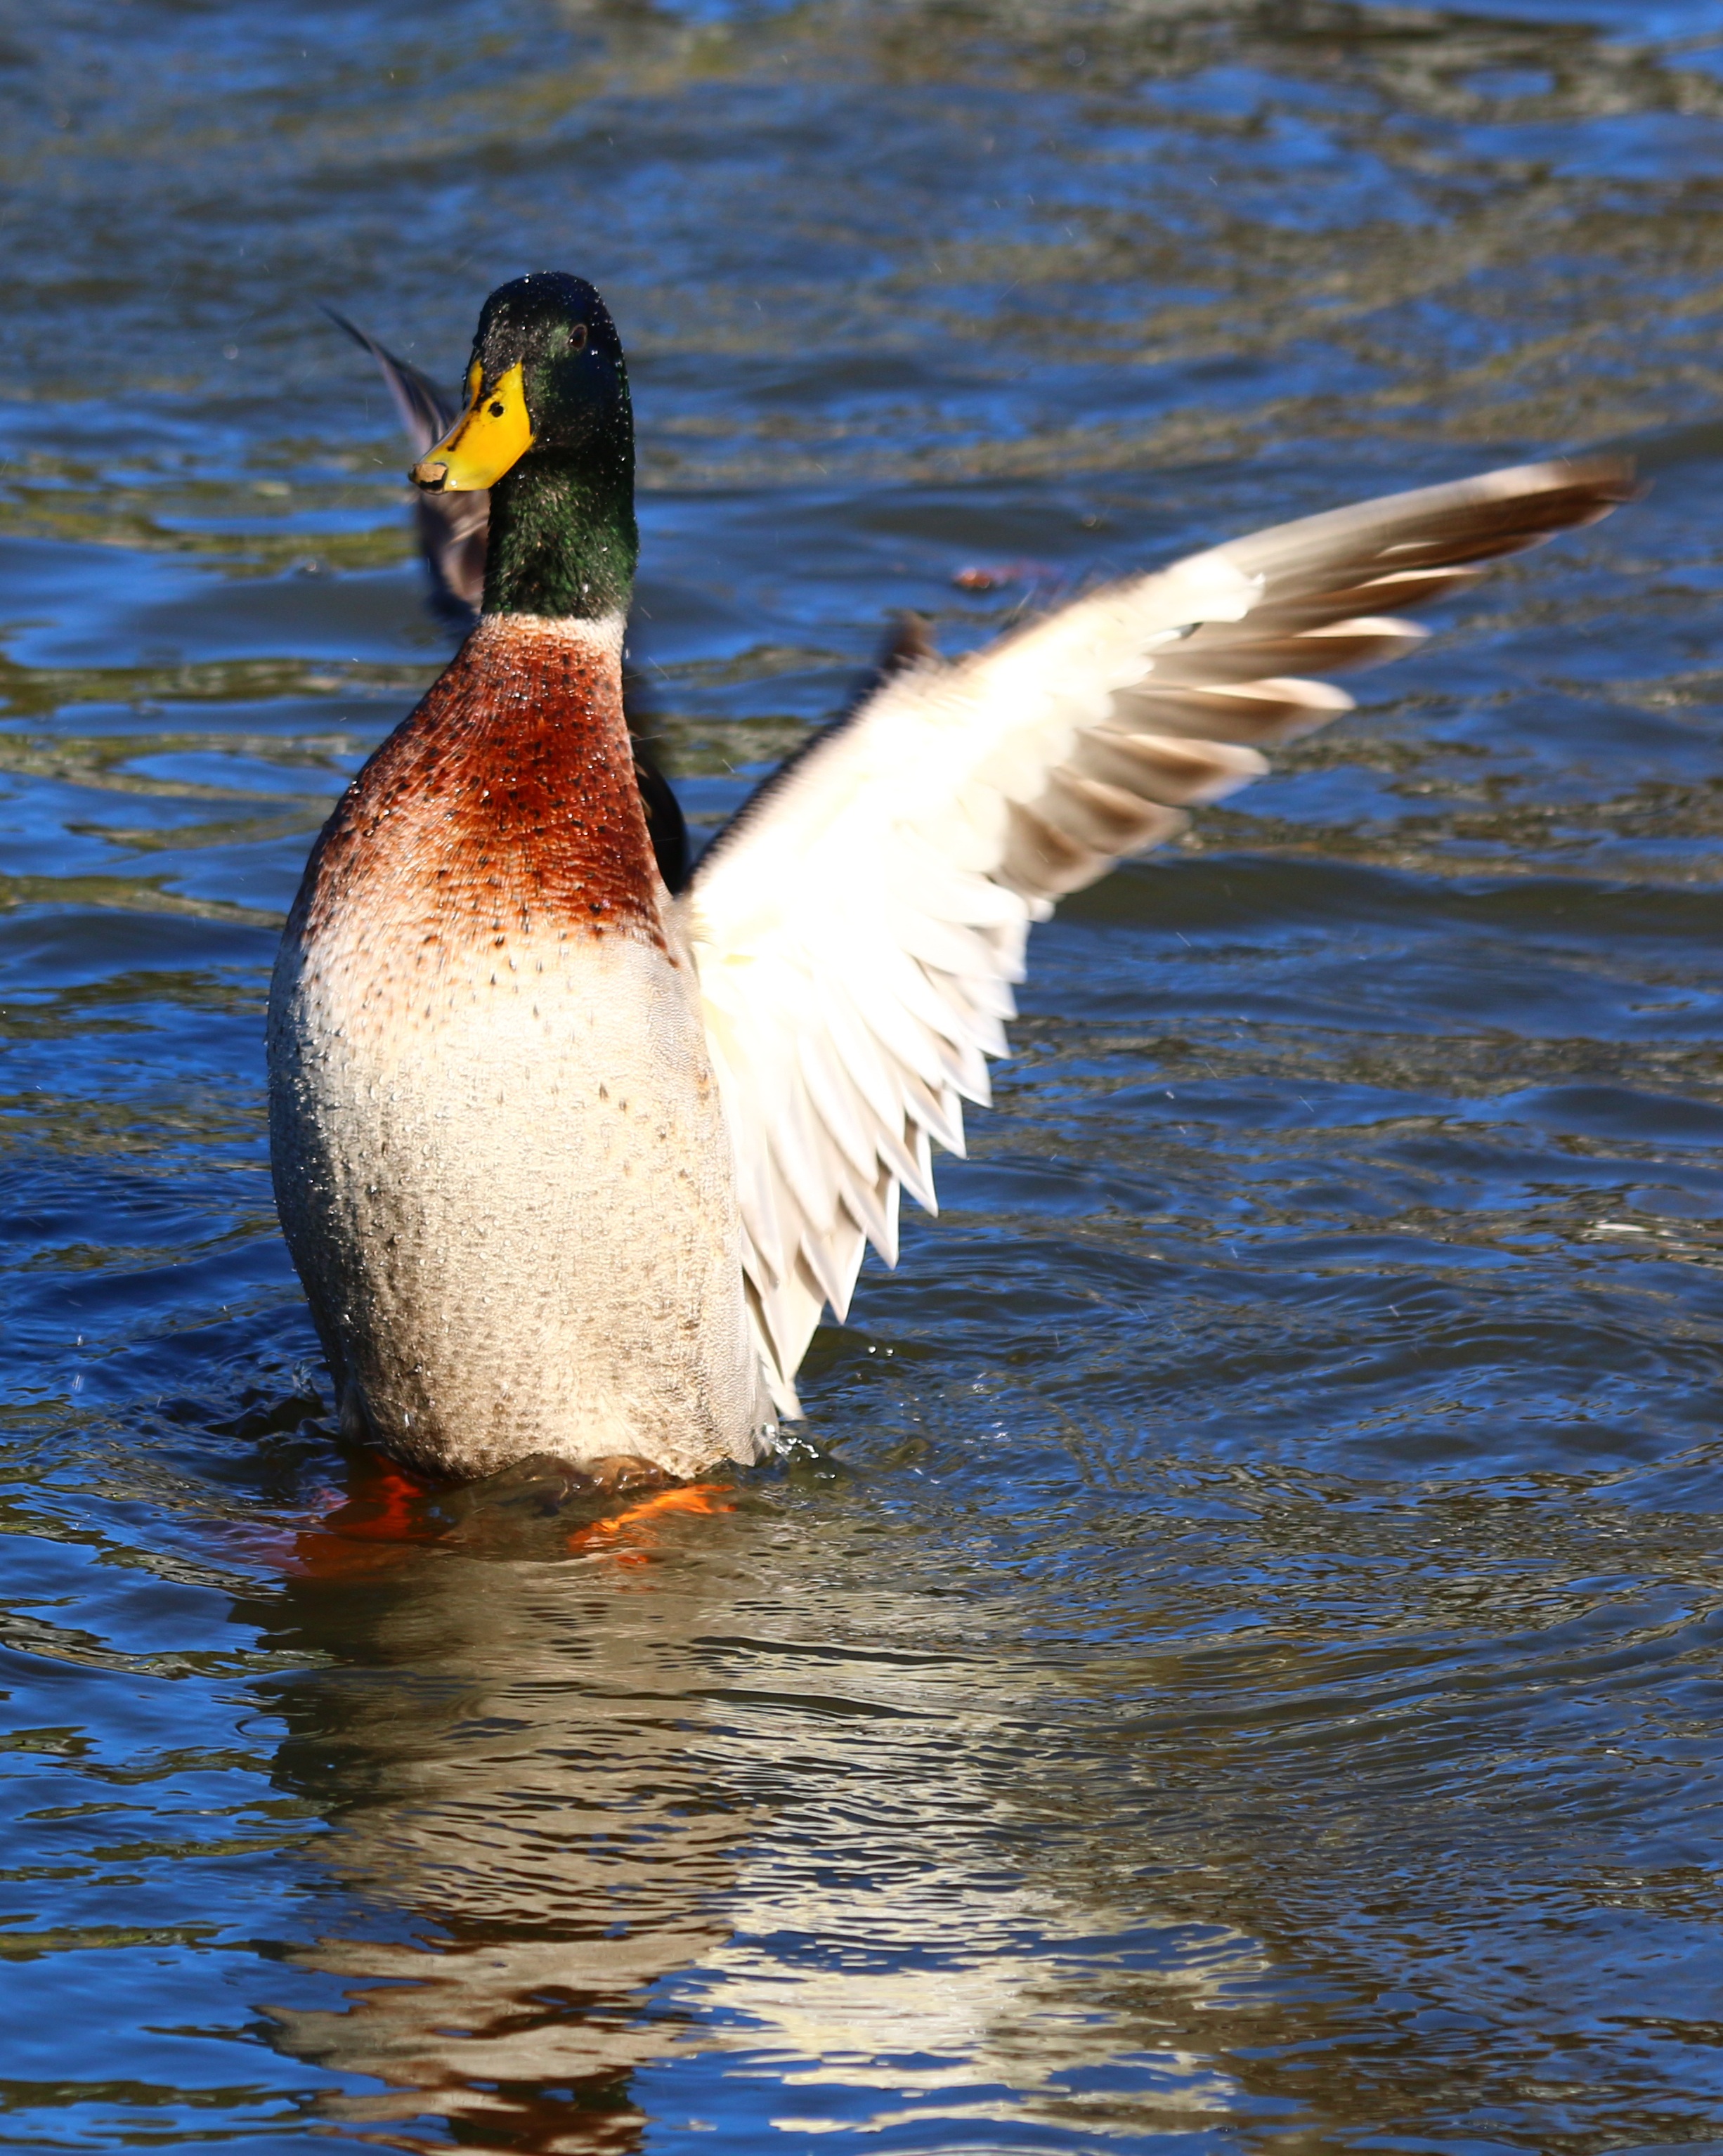
bird, wing, wildlife, reflection, beak, fauna, duck, goose, vertebrate, waterfowl, water bird, mallard, ducks geese and swans, seaduck